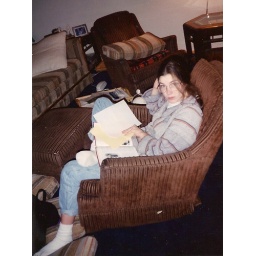
Jennifer in old brown chair with book